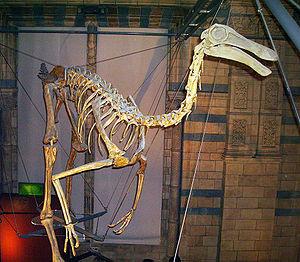
Gallimimus est un genre éteint de dinosaures ornithomimosauriens de grande taille de la famille des ornithomimidés ayant vécu à la fin du Crétacé et découvert dans la formation de Nemegt en Mongolie.